Dirk Benedict

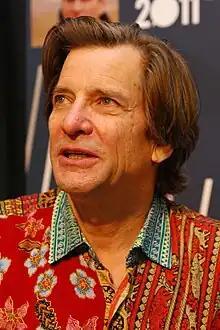
Benedict at the 2011 Lucca Comics & Games

Dirk Benedict (born Dirk Niewoehner; March 1, 1945) is an American actor and author. He is best known for playing the characters Lieutenant Starbuck in the original "Battlestar Galactica" film and television series and Templeton "Face" Peck in "The A-Team" television series. He is the author of "Confessions of a Kamikaze Cowboy" and "And Then We Went Fishing".